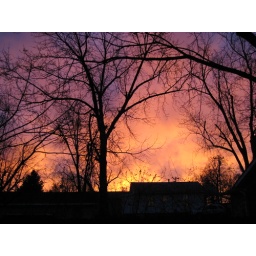
Really colorful sky tonight, taken in Springfield, IL.